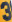
Number: 3